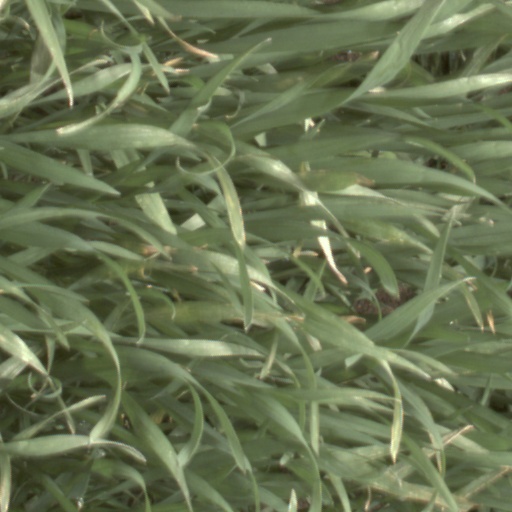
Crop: wheat